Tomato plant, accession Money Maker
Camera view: bottom (45 deg); turntable rotation: 120 degrees
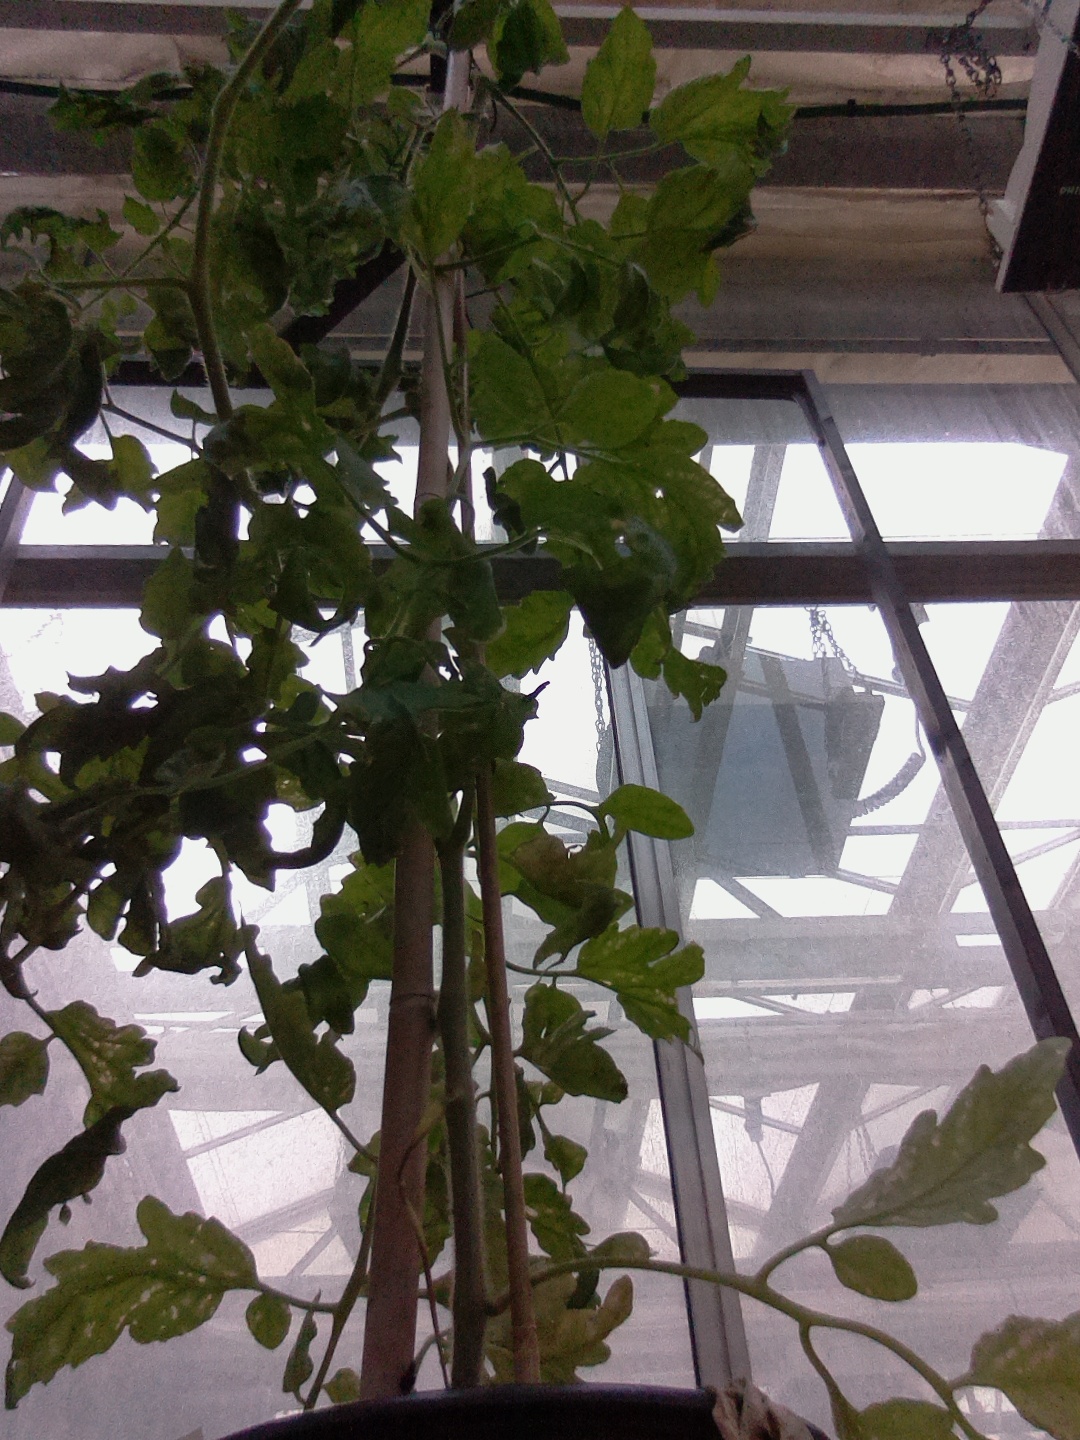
BBCH growth stage 72: 20%-30% of final fruit size